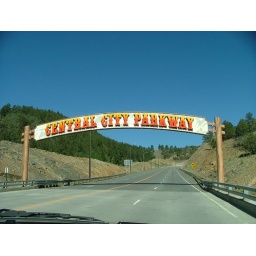
The beginning of the Central City Parkway, a new, private road that connects Interstate-70 and the mountain town of Central City in Colorado.